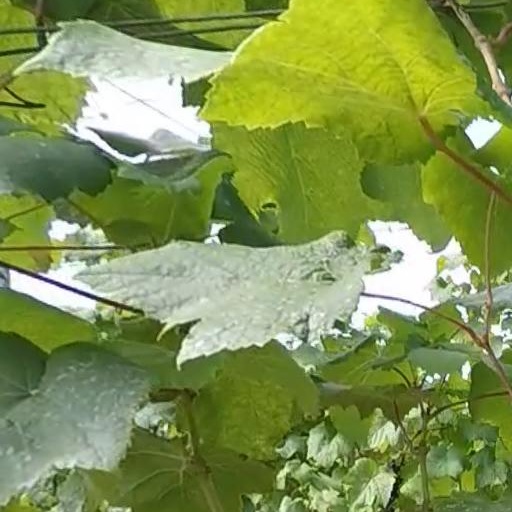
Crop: grape